Eric Hinske

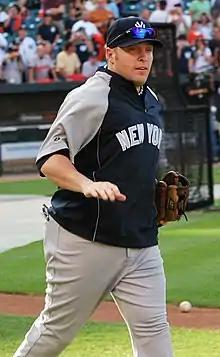
Hinske with the Yankees in 2009

On June 30, Hinske was traded from the Pirates to the New York Yankees in exchange for Eric Fryer and Casey Erickson. With New York he hit .226 with seven home runs in 84 at-bats over 39 games. Hinske was included in the Yankees' initial postseason roster for the first round of the 2009 American League Division Series. He was replaced by pinch runner Freddy Guzman for the 2009 American League Championship Series, but returned to the roster for the World Series. This marked his third straight World Series appearance with his third different team, all from the AL East. Additionally, the Yankees win gave him his second World Series ring.